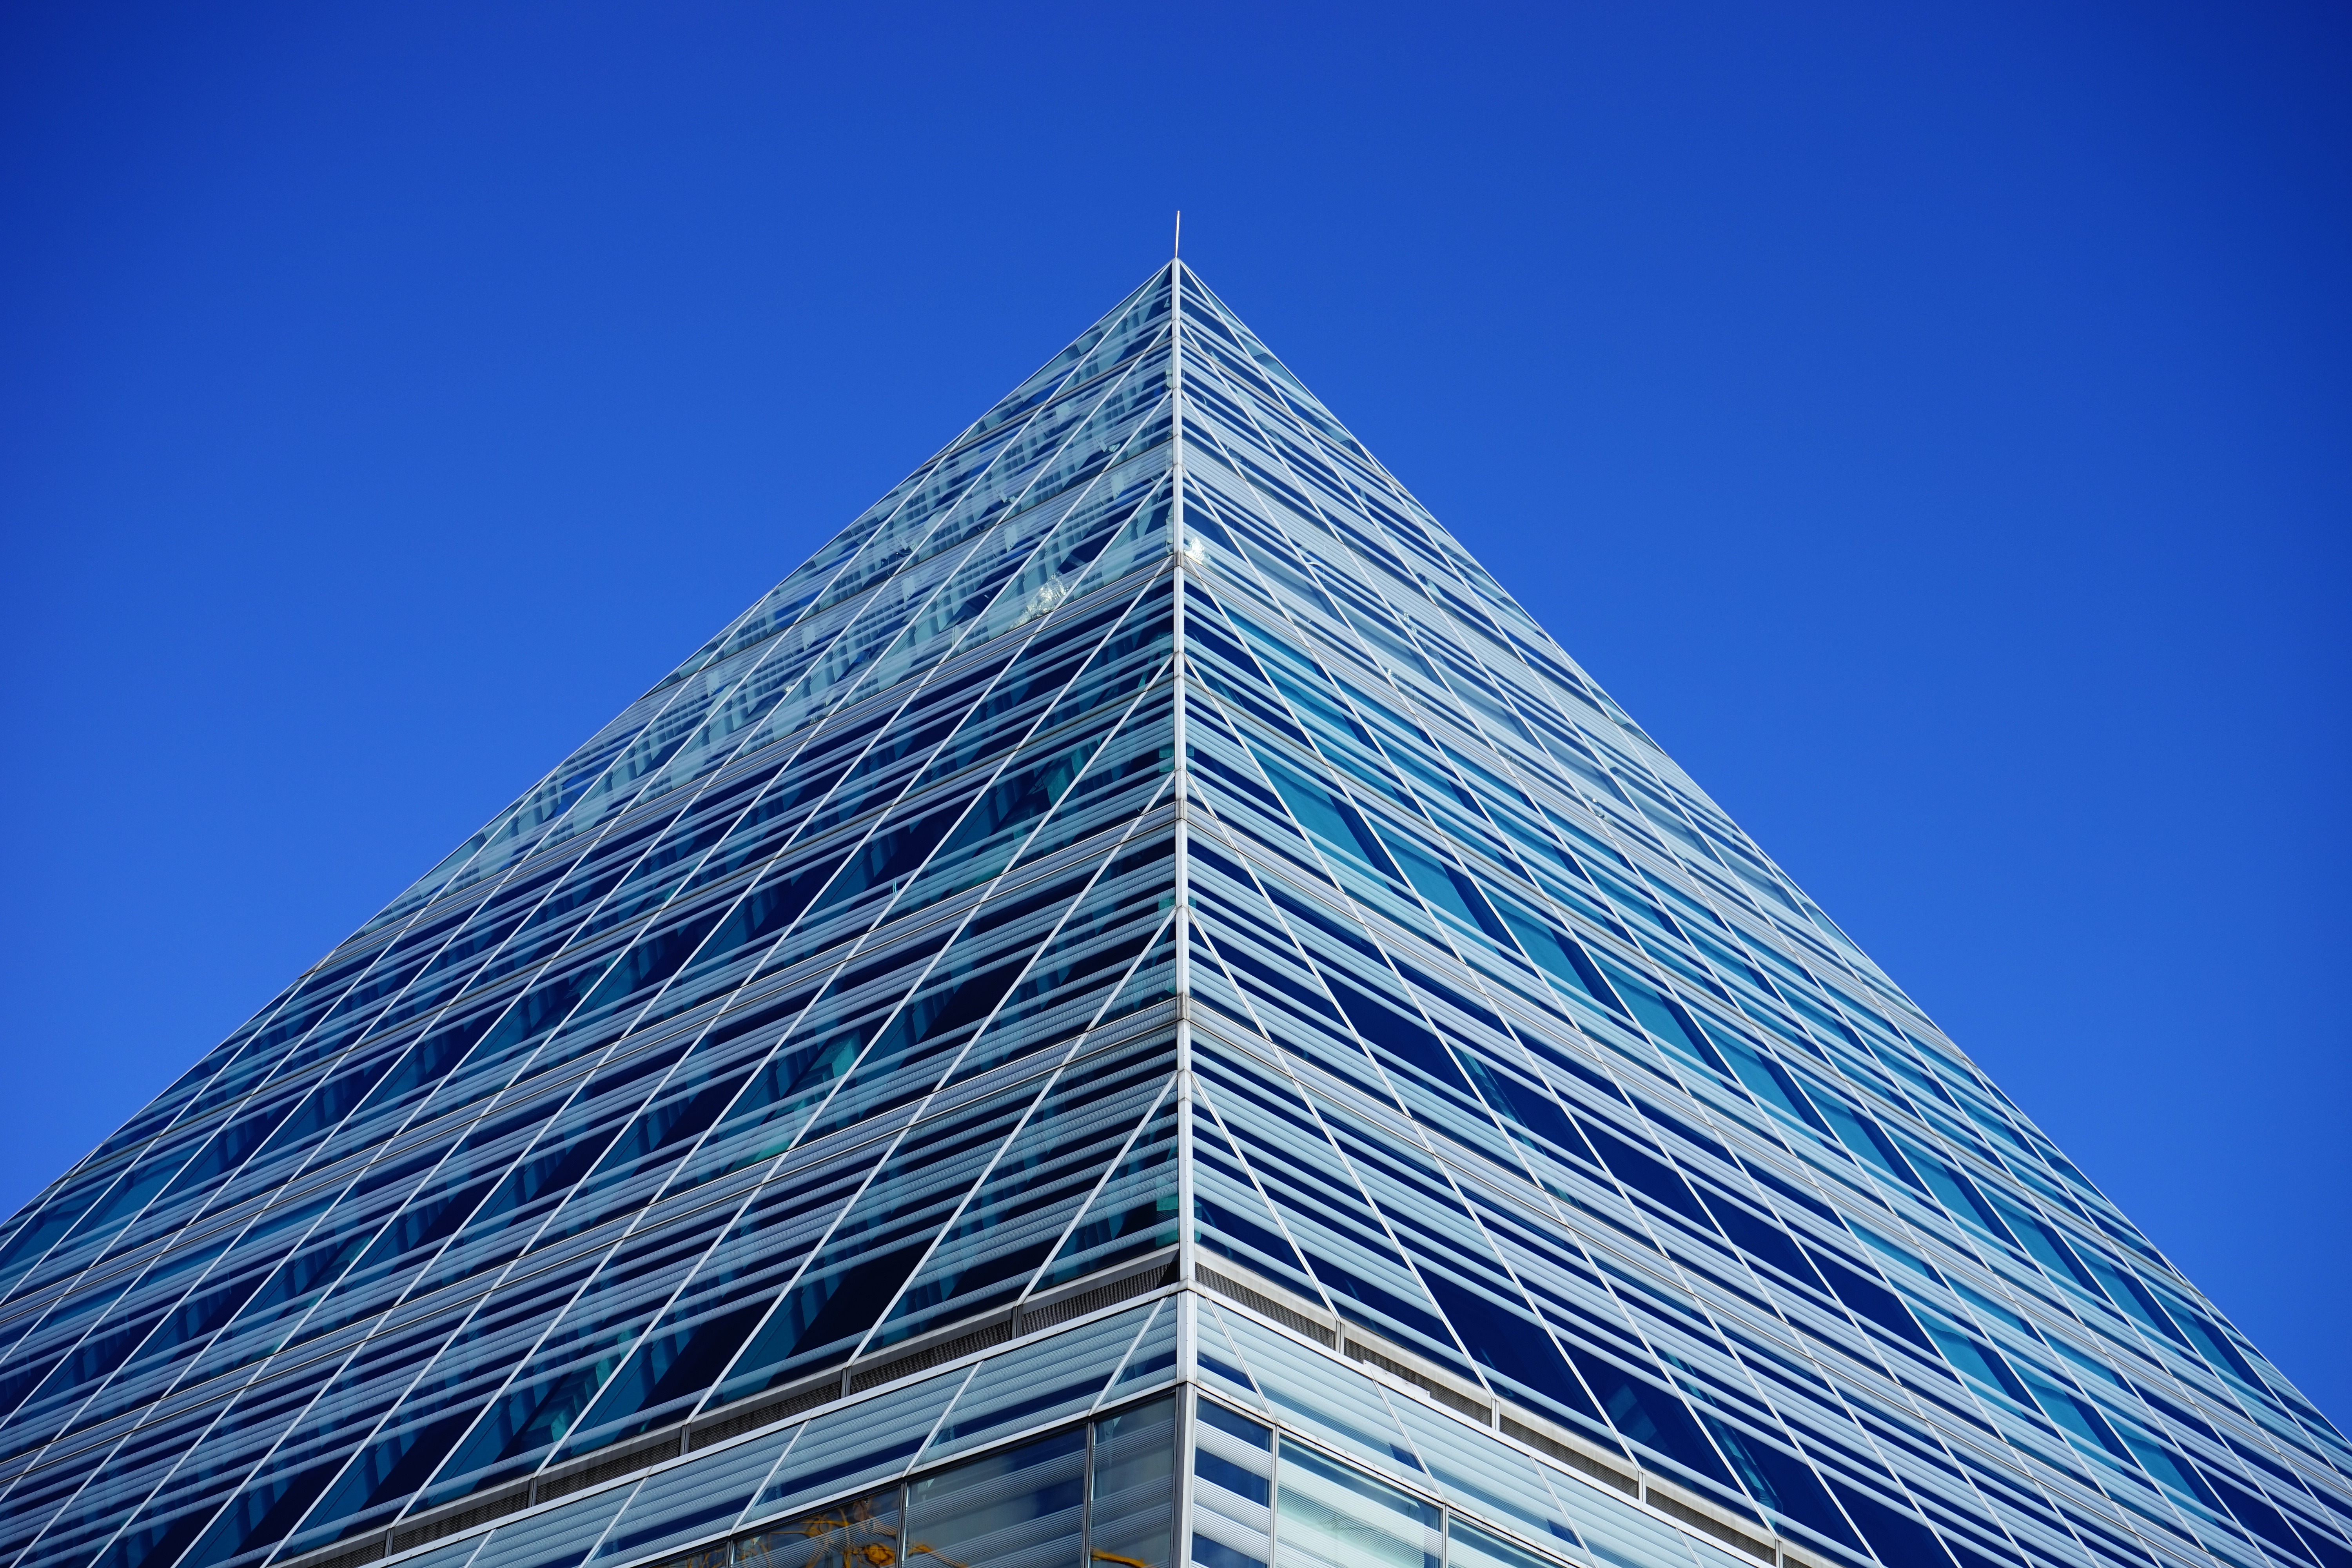
architecture, sky, glass, building, home, skyscraper, line, tower, landmark, facade, blue, tower block, great, symmetry, ulm, glass pyramid, city library, glazing, pyramid peak